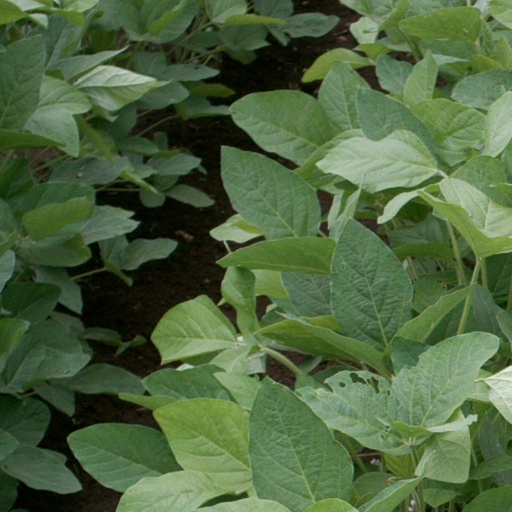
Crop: soybean